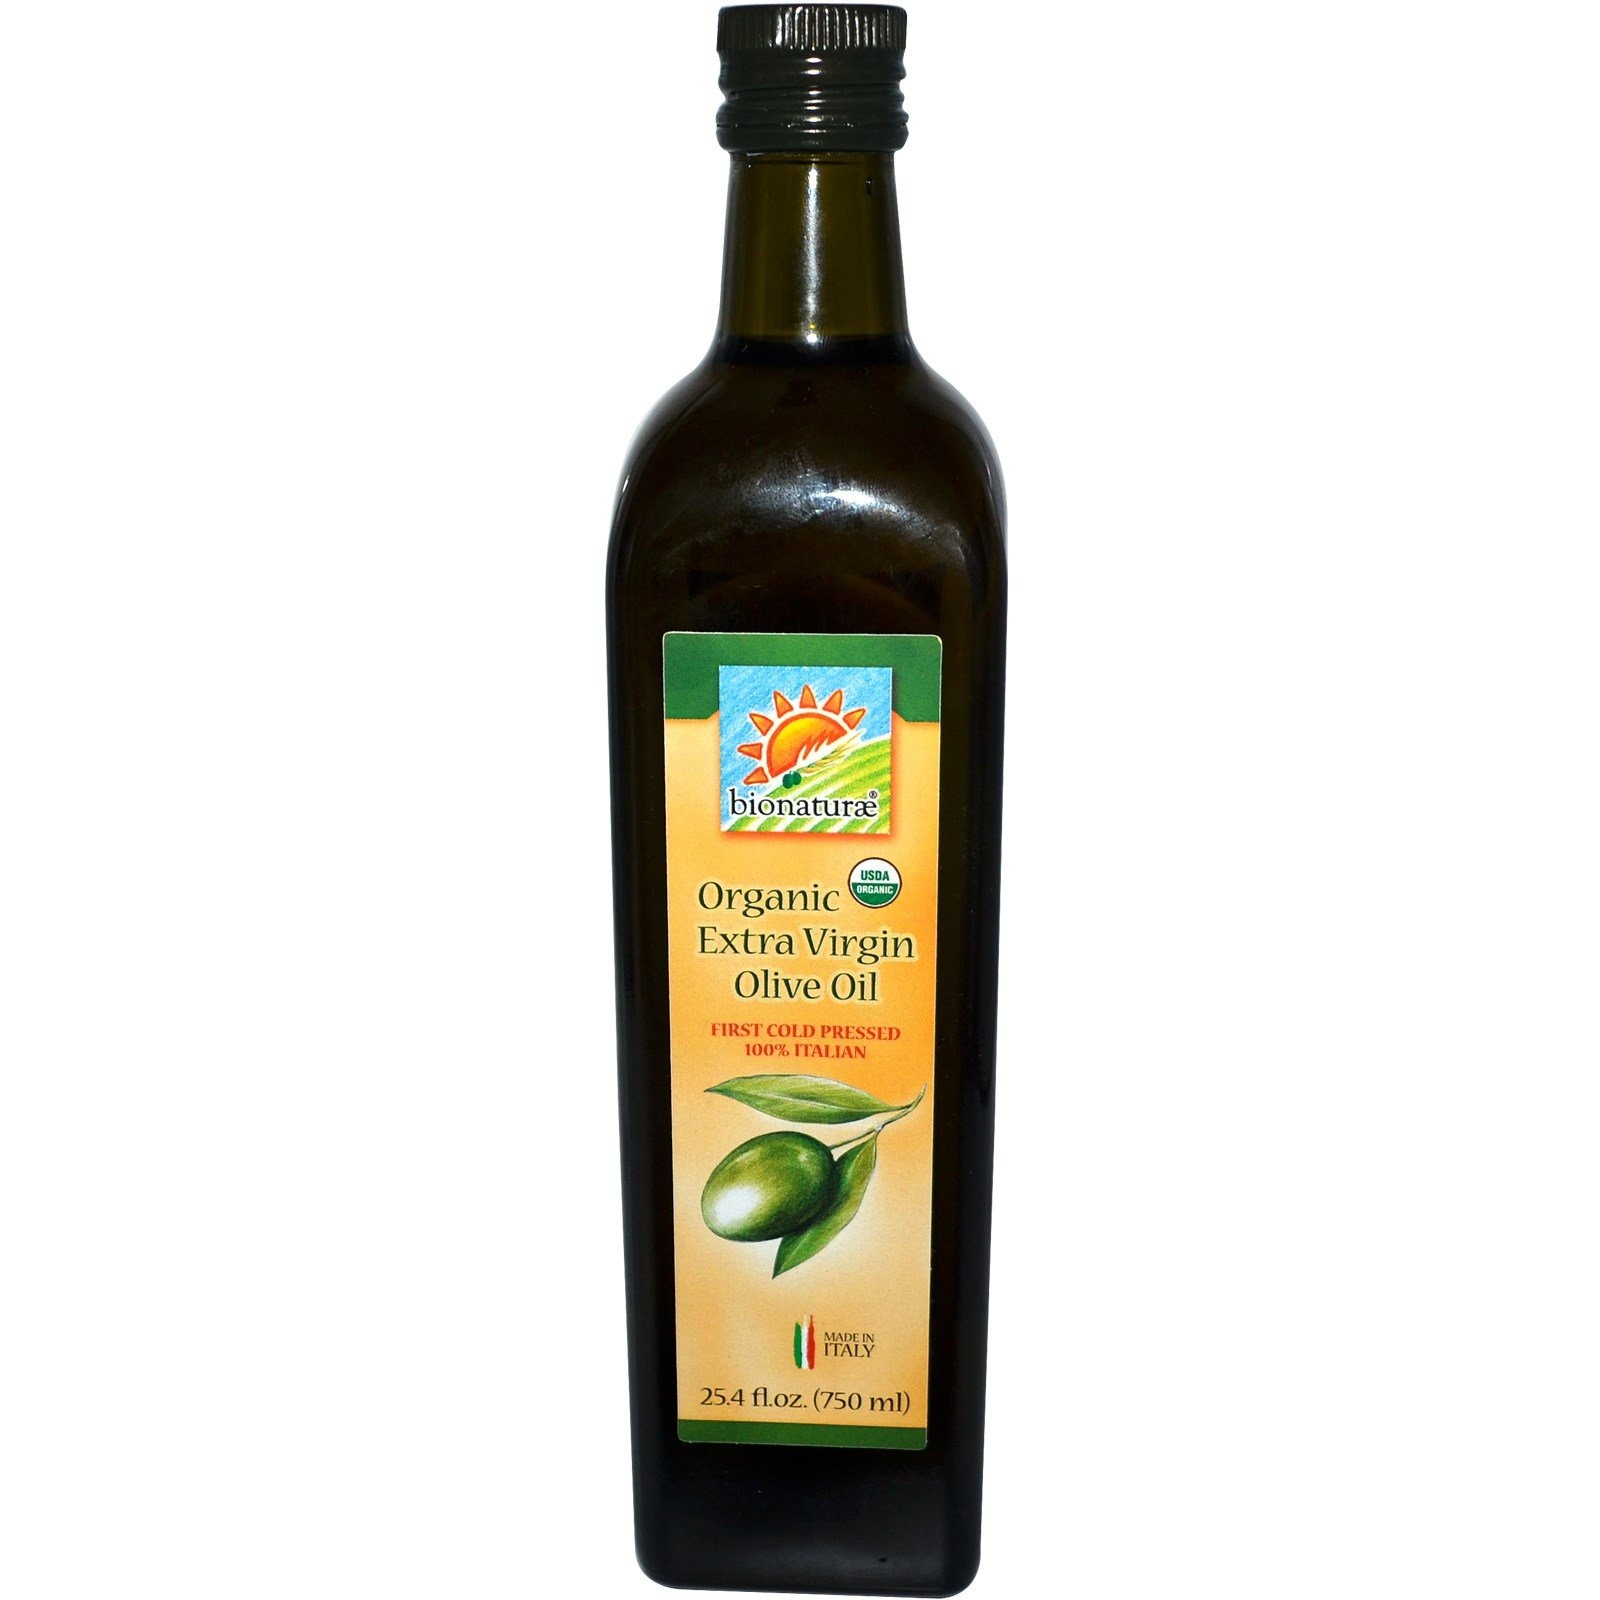
Item Name: Bionaturae, Organic Extra Virgin Olive Oil, 25.4 fl oz (750 ml) - 2pcs
Value: 2.0
Unit: Count

Price: 23.99